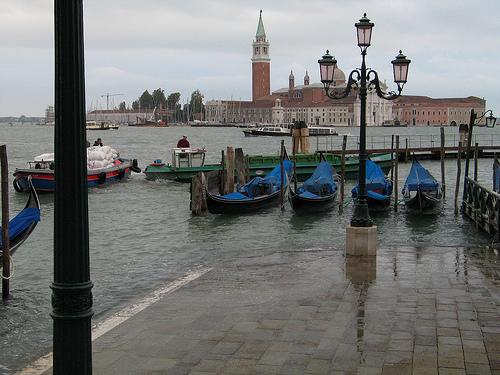
Weather: rain or strom